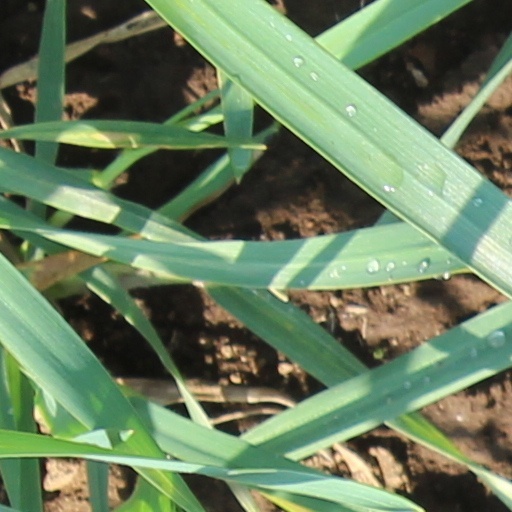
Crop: wheat